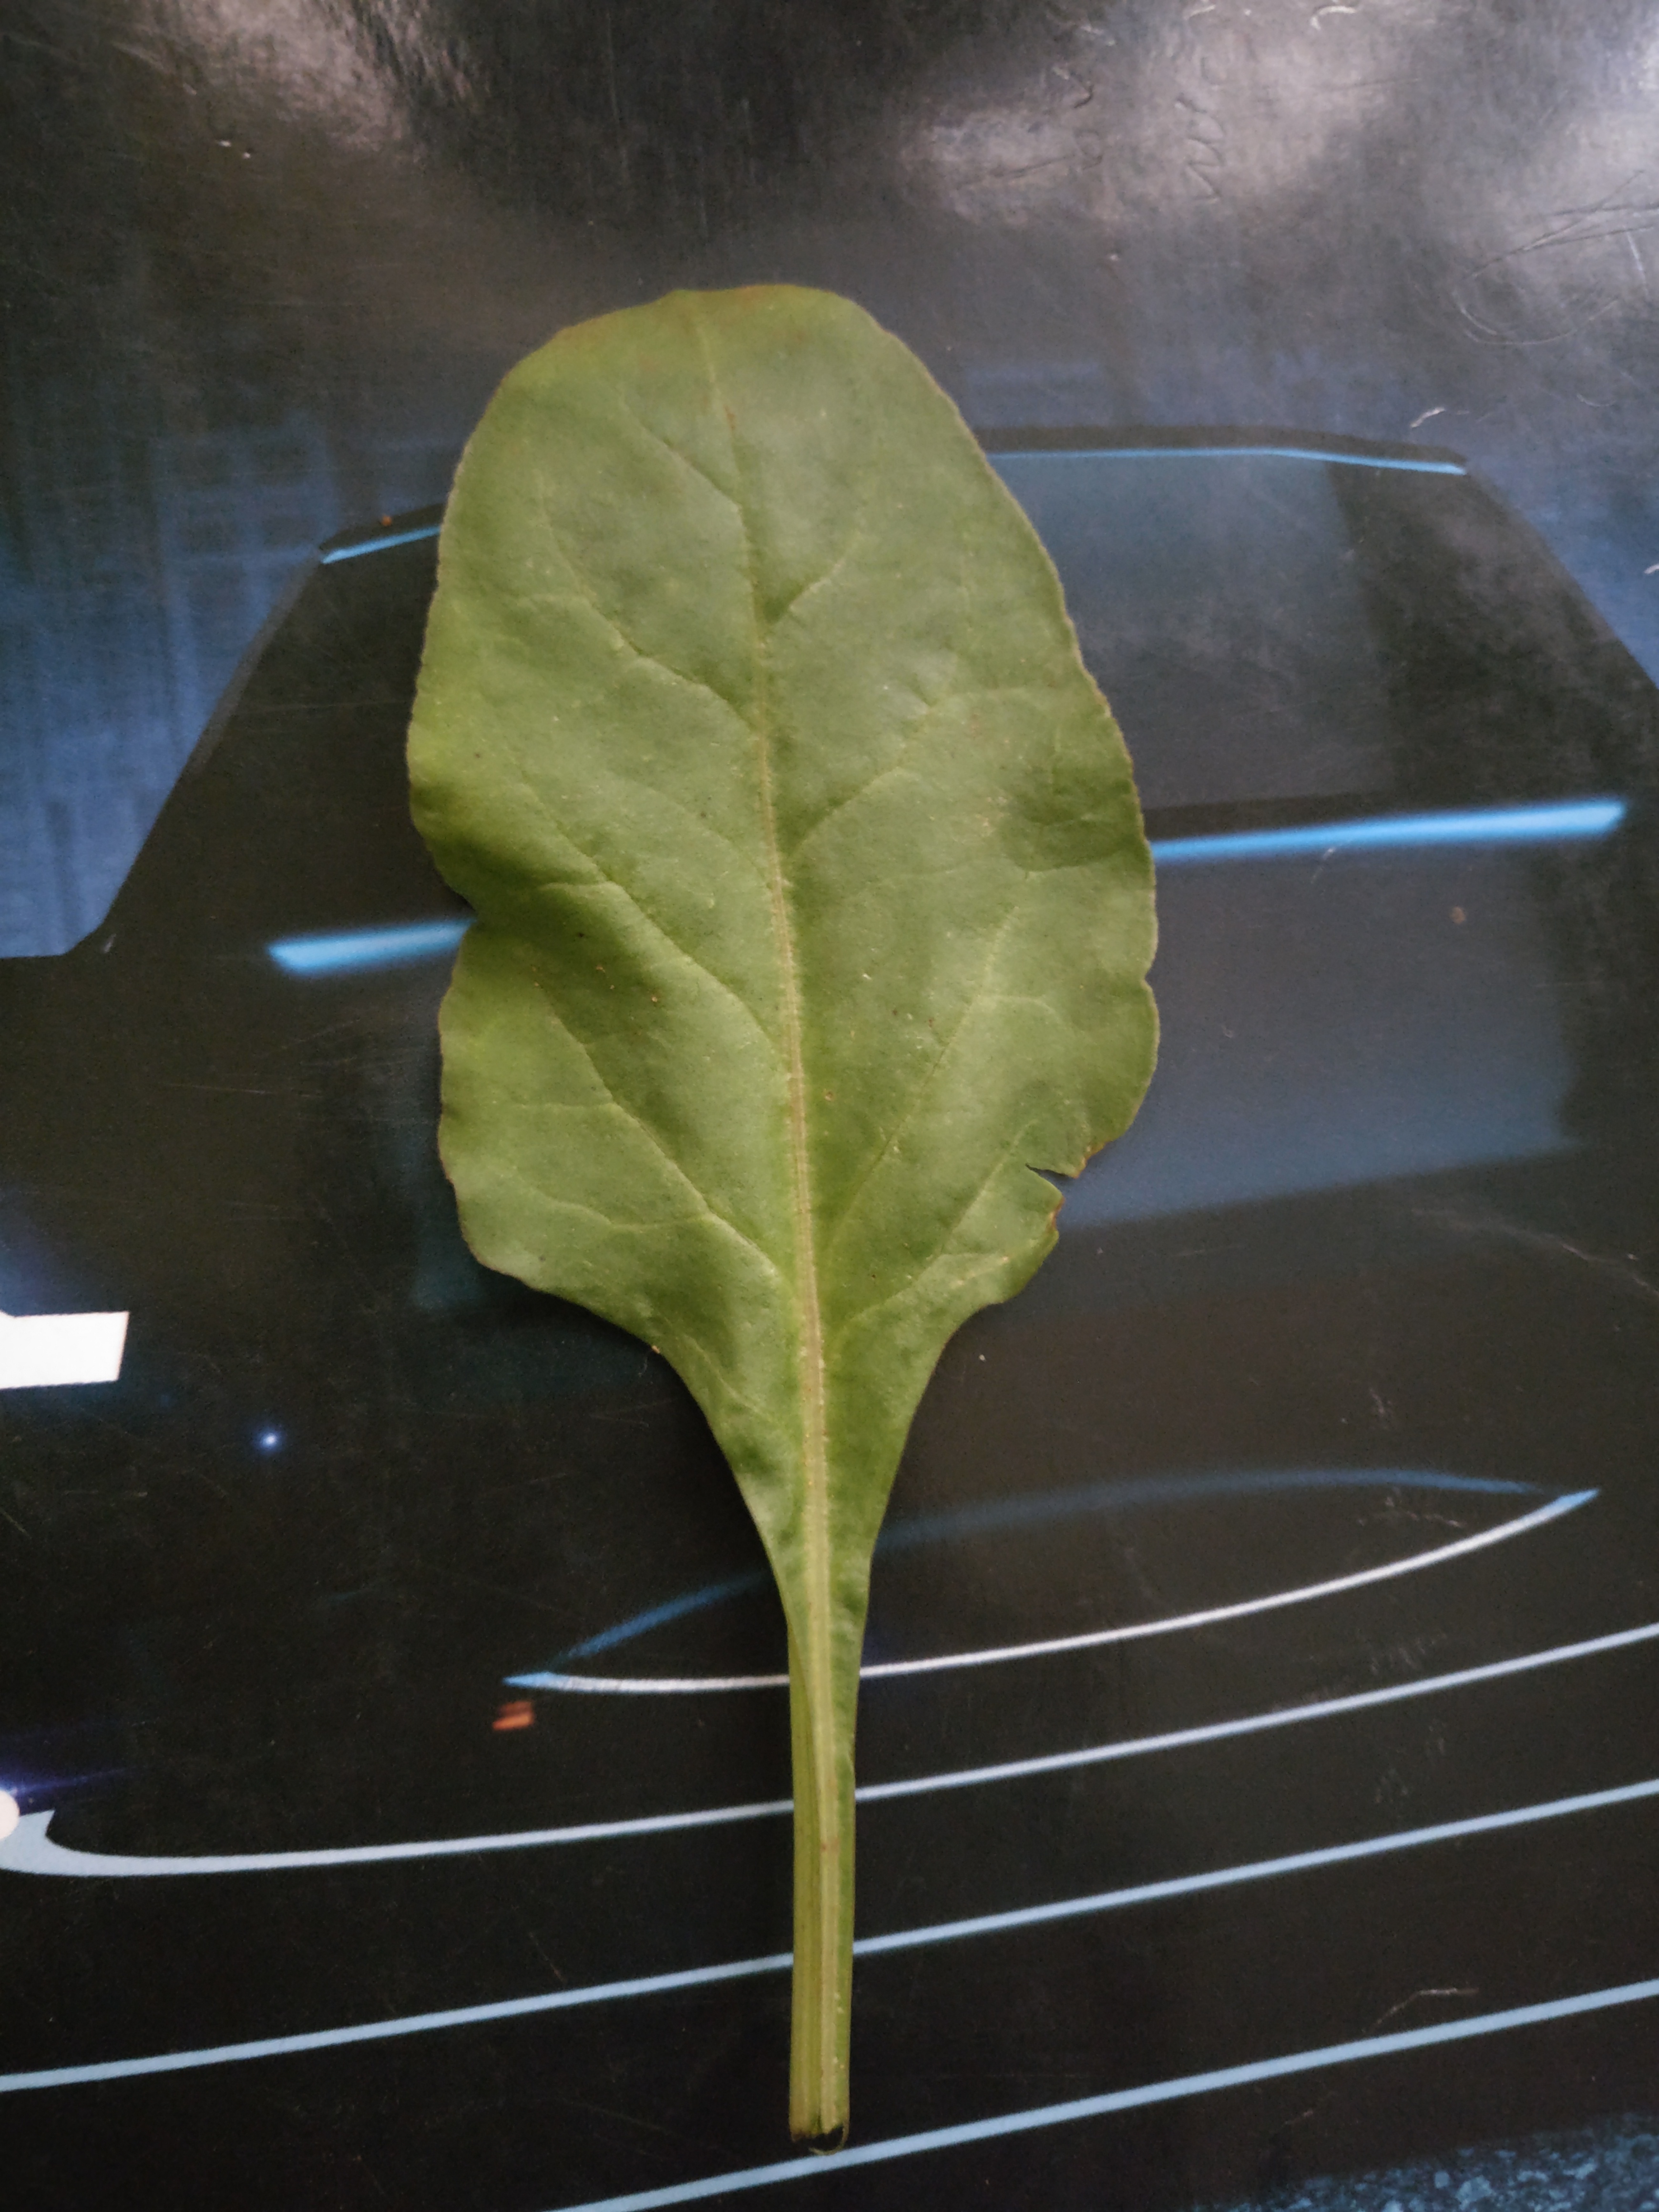
Plant: Palak(Spinach)